Bridges of Belgrade

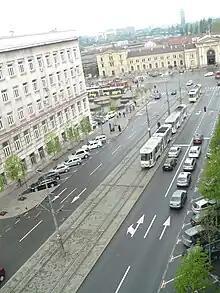
Ending of the Nemanjina Street, where the proposed bridge should start

In 1966, the military placed the pontoon bridge to connect the Lido Beach, on the Great War Island in Zemun, for the first time. The bridge was relocated from Ada Ciganlija where it stood from 1961, after the permanent embankment was finished. It was later removed. Since 1996, the bridge has been placed each summer during the swimming season as it connects the beach and the neighborhood of Zemunski Kej, across an arm of the Danube. As the beach was almost wiped out during the disastrous 2006 European floods, the bridge wasn't laid in 2006–2008.